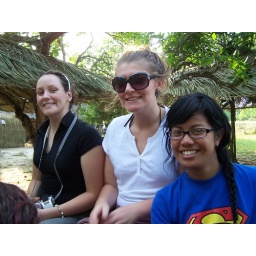
On the way home in the back of the truck after a long night on the beach